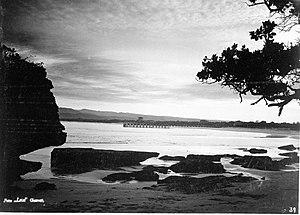
Margarethe Mathilde Weissenborn née à Kediri, Indes orientales néerlandaises le 22 mars 1889 et morte à Baarn, Pays-Bas le 28 octobre 1964 était une photographe.